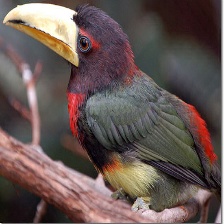
Species: IVORY BILLED ARACARI
Scientific name: PTEROGLOSSUS AZARA
ImageNet parent category: toucan